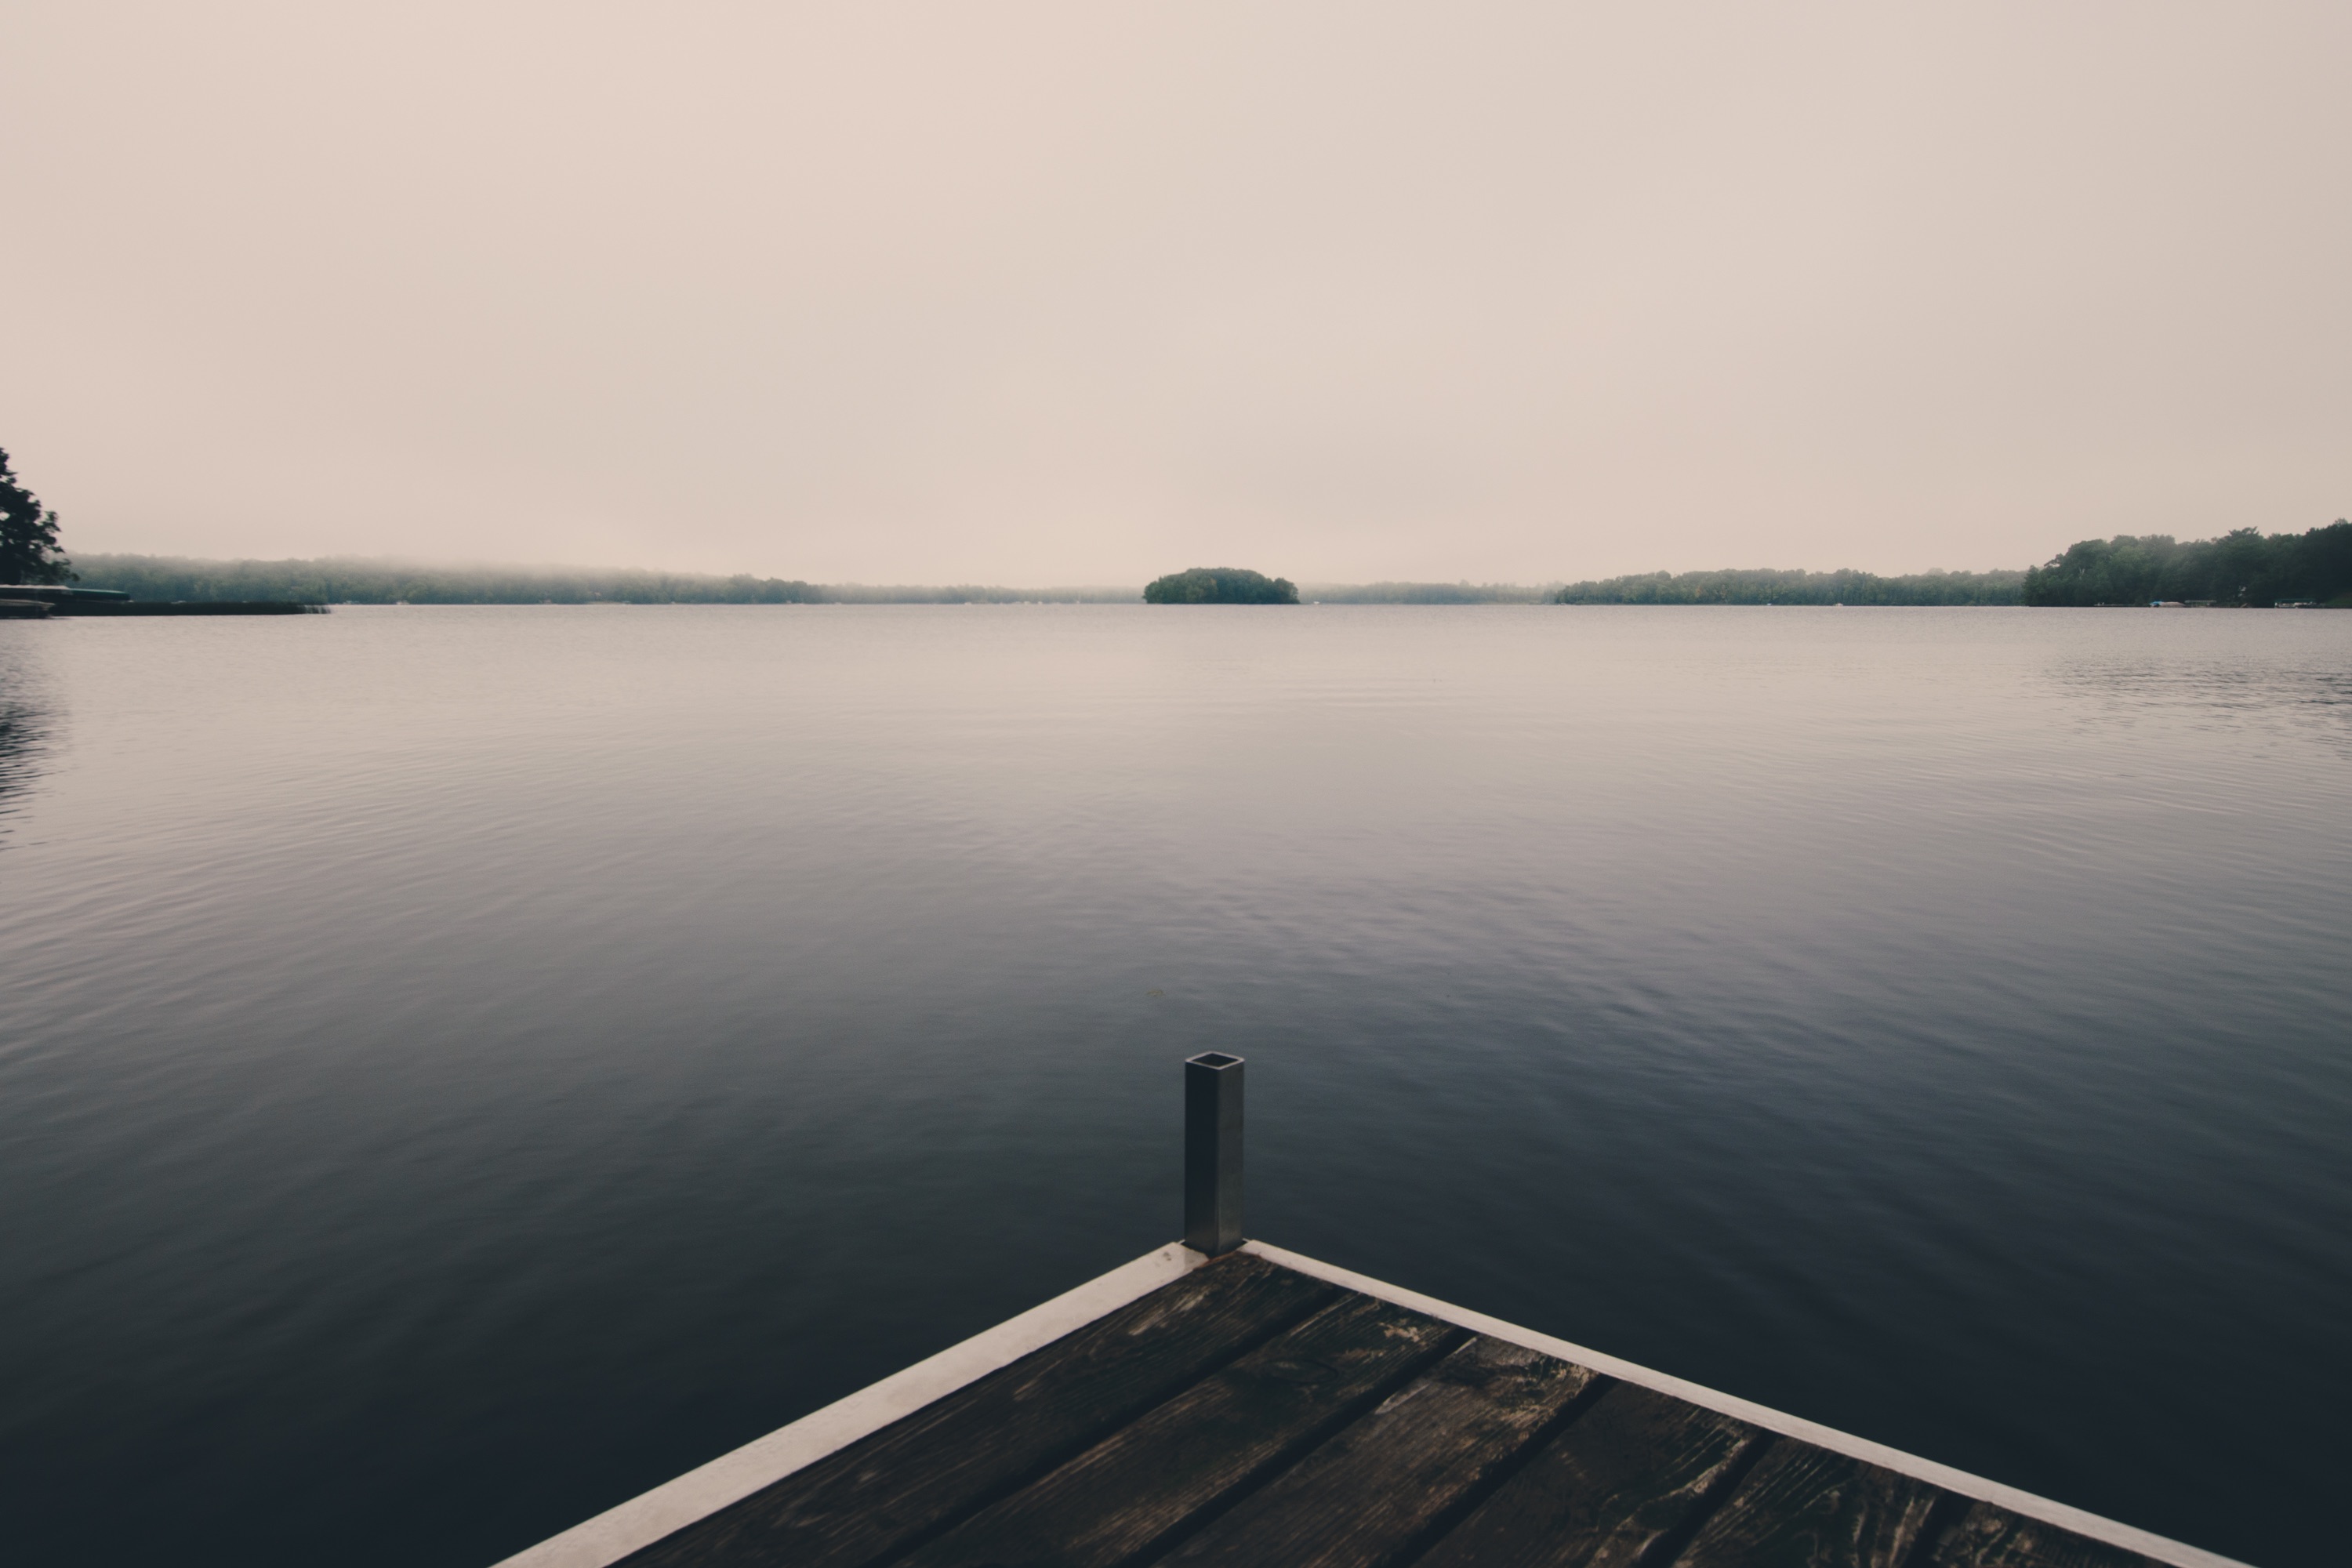
sea, water, horizon, dock, boat, morning, shore, lake, dawn, river, dusk, reflection, vehicle, bay, reservoir, waterway, channel, loch, atmospheric phenomenon